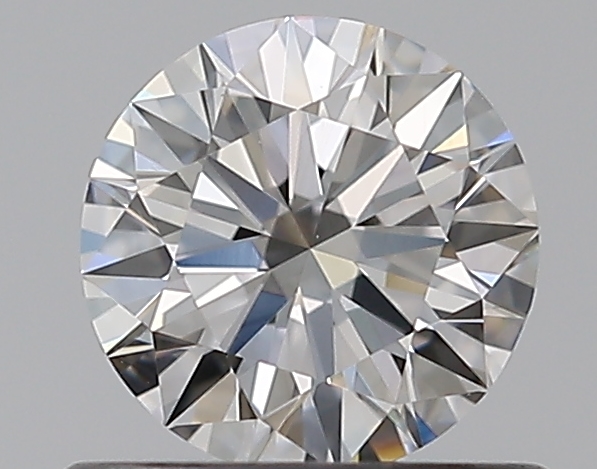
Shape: round
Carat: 0.51
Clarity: VS1
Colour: H
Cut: EX
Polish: EX
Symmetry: EX
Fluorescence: F
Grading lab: GIA
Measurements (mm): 5.14 x 5.18 x 3.11